Volumnia Cytheris

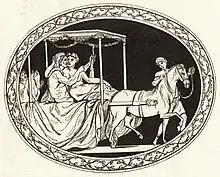
Imaginary depiction of Mark Antony dressed as Hercules riding a chariot with Cytheris dressed as Iole. Pierre d'Hancarville, "Monumens de la vie privée des douze Césars", 1782

Volumnia Cytheris (fl. 1st-century BC) was an ancient Roman actress and mimae dancer. She is foremost known as the mistress of several famous Romans.